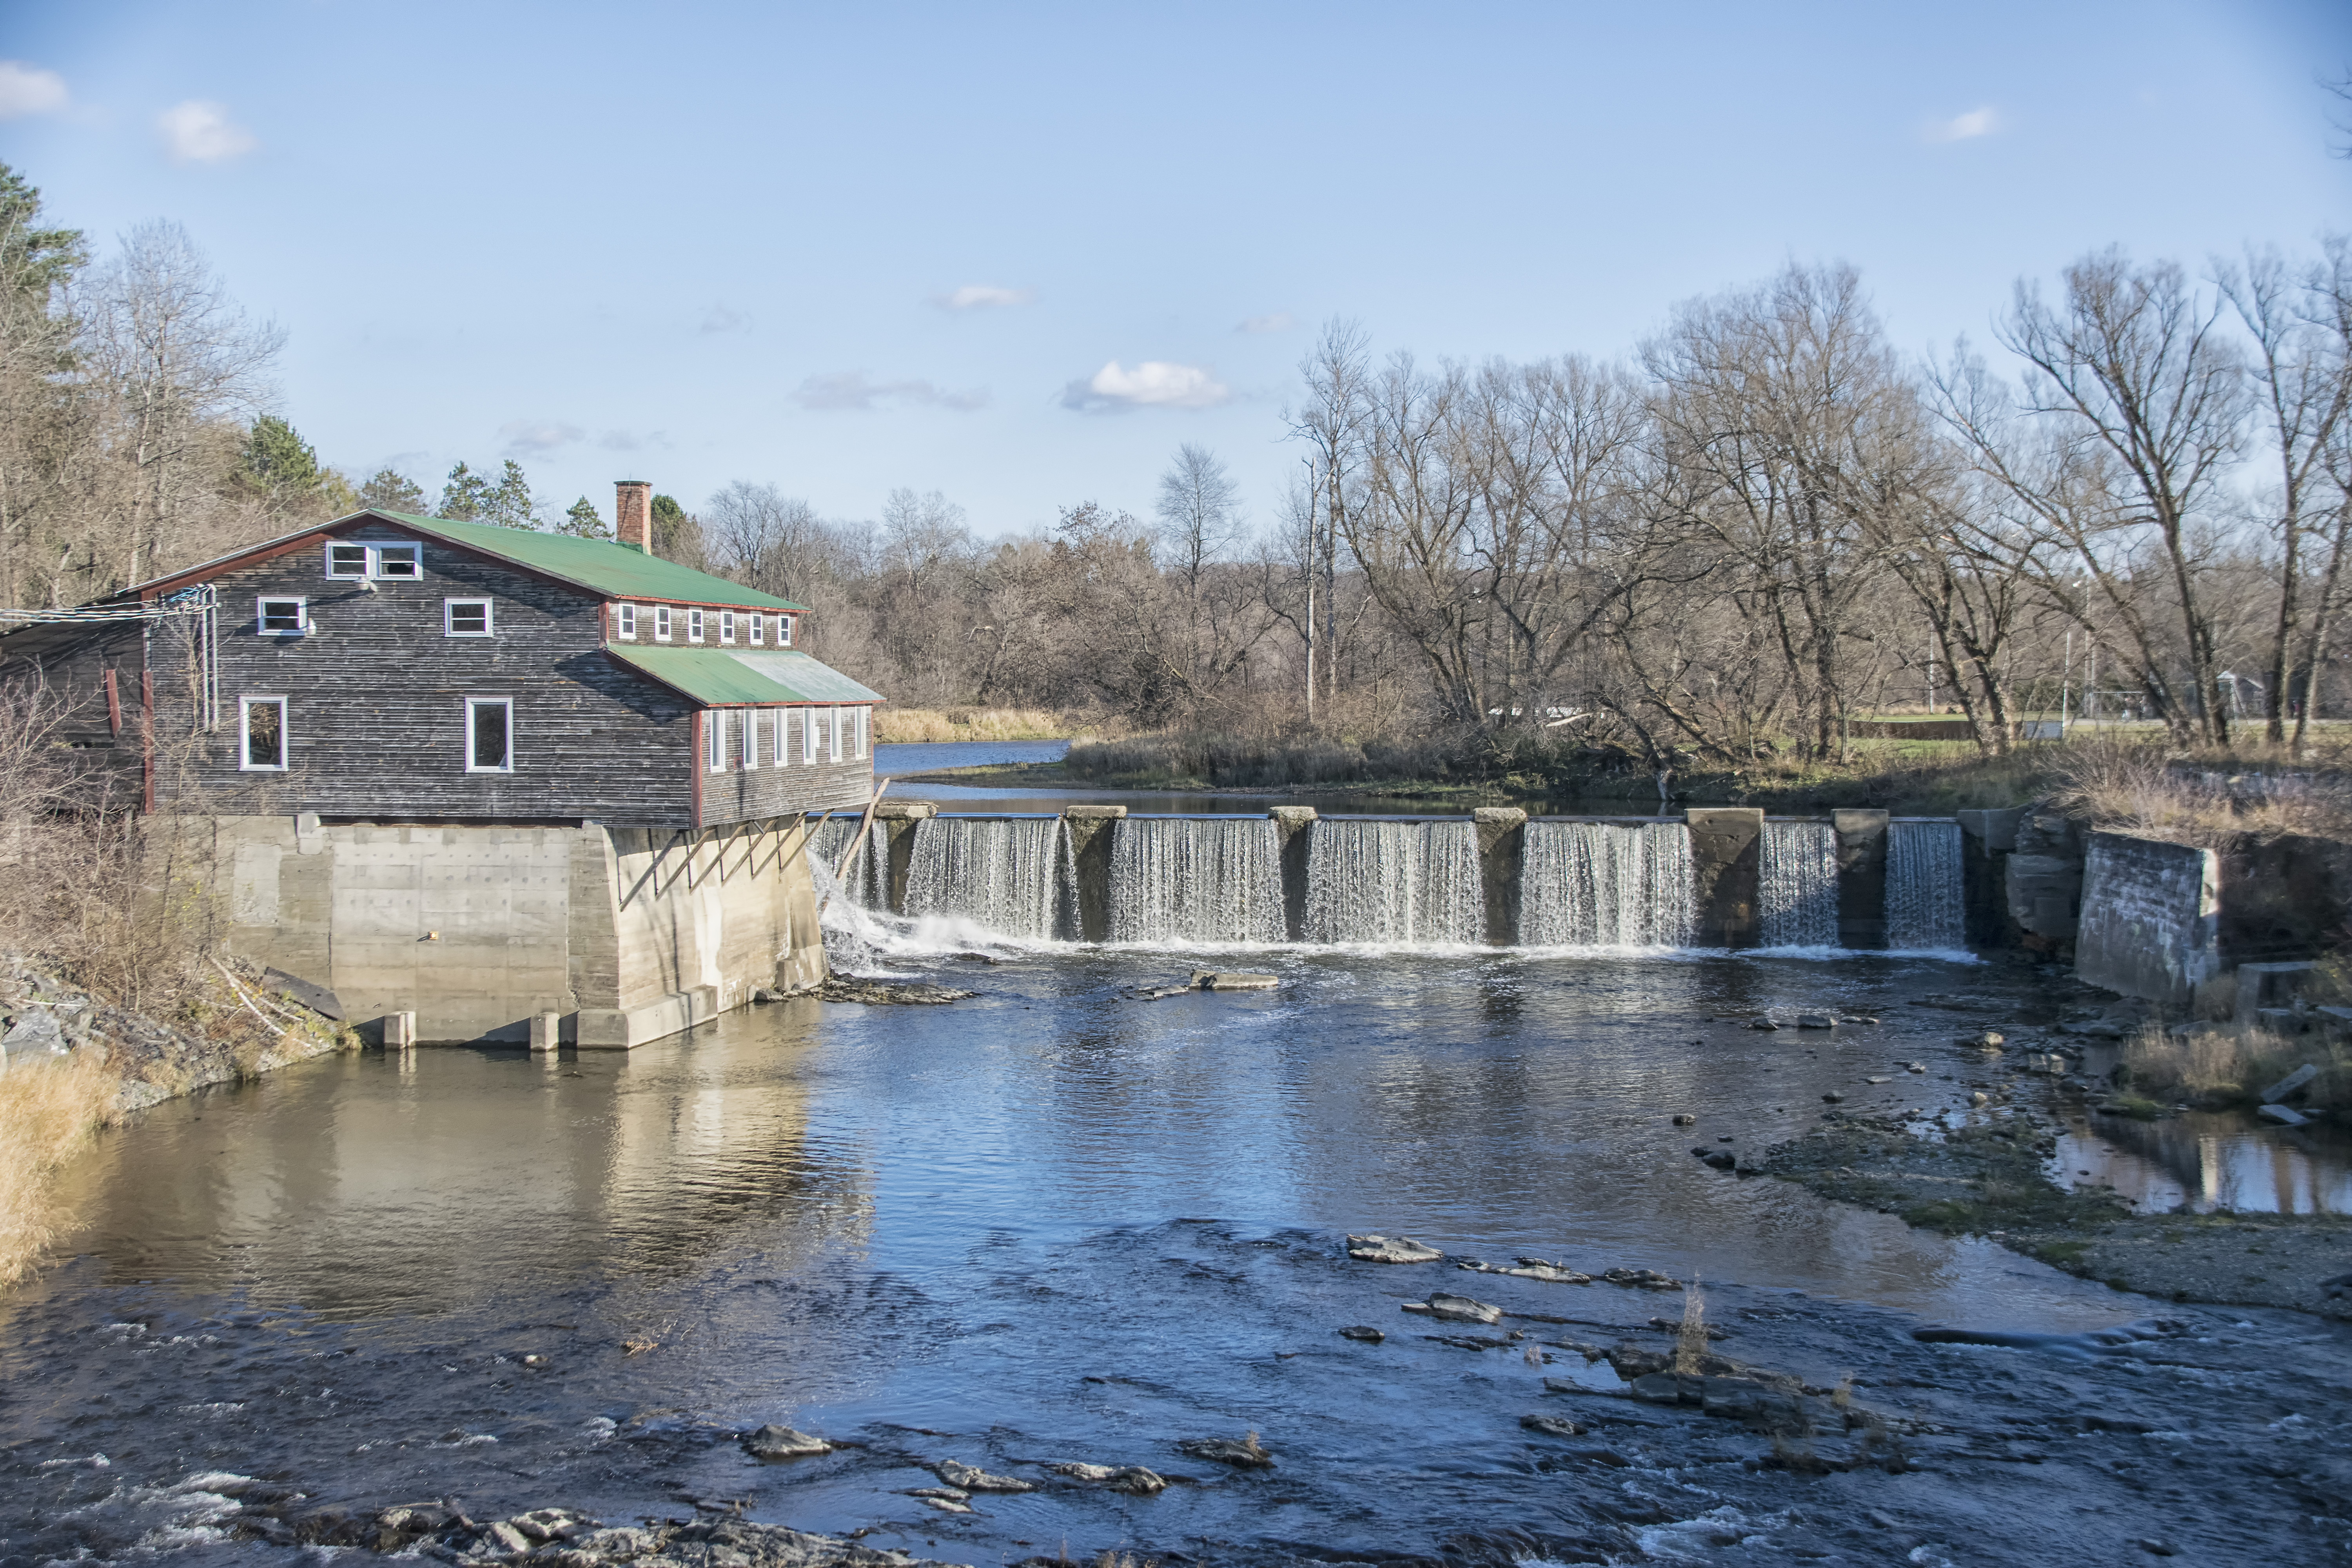
water, nature, winter, bridge, river, canal, pond, reflection, reservoir, waterway, canada, quebec, sherbrooke